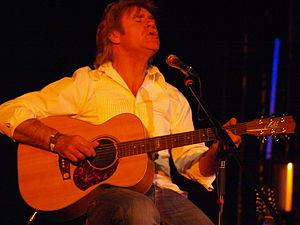
John Parr est un musicien britannique. Il est connu principalement pour son titre St. Elmo's Fire, sorti en 1985 et qui fait partie de la bande originale du film St. Elmo's Fire.